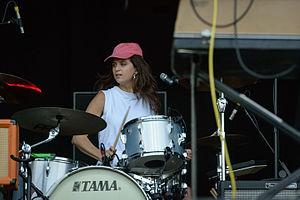
Sarah Jones est une musicienne britannique basée à Londres, connue surtout pour son travail de batteuse de studio et de tournée.